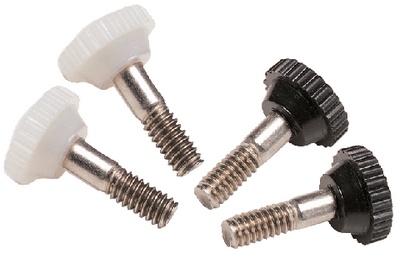
THUMB SCREW HINGE BLACK   2/CD
Product Details Brand: Taylor SKU: 32-11736 Weight (lbs): 0.055 Length (In): 4.88 Width (In): 1.94 Height (In): 0.75 ALT Part Numbers: TAY 11736, 00-8927
Brand: Taylor
Category: Arts & Entertainment > Hobbies & Creative Arts > Musical Instrument & Orchestra Accessories > Woodwind Instrument Accessories > Recorder Accessories > Recorder Parts